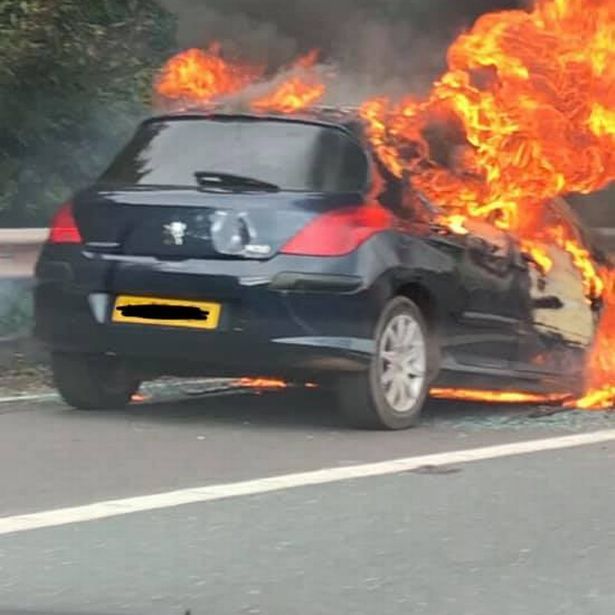
Label: urban_fire